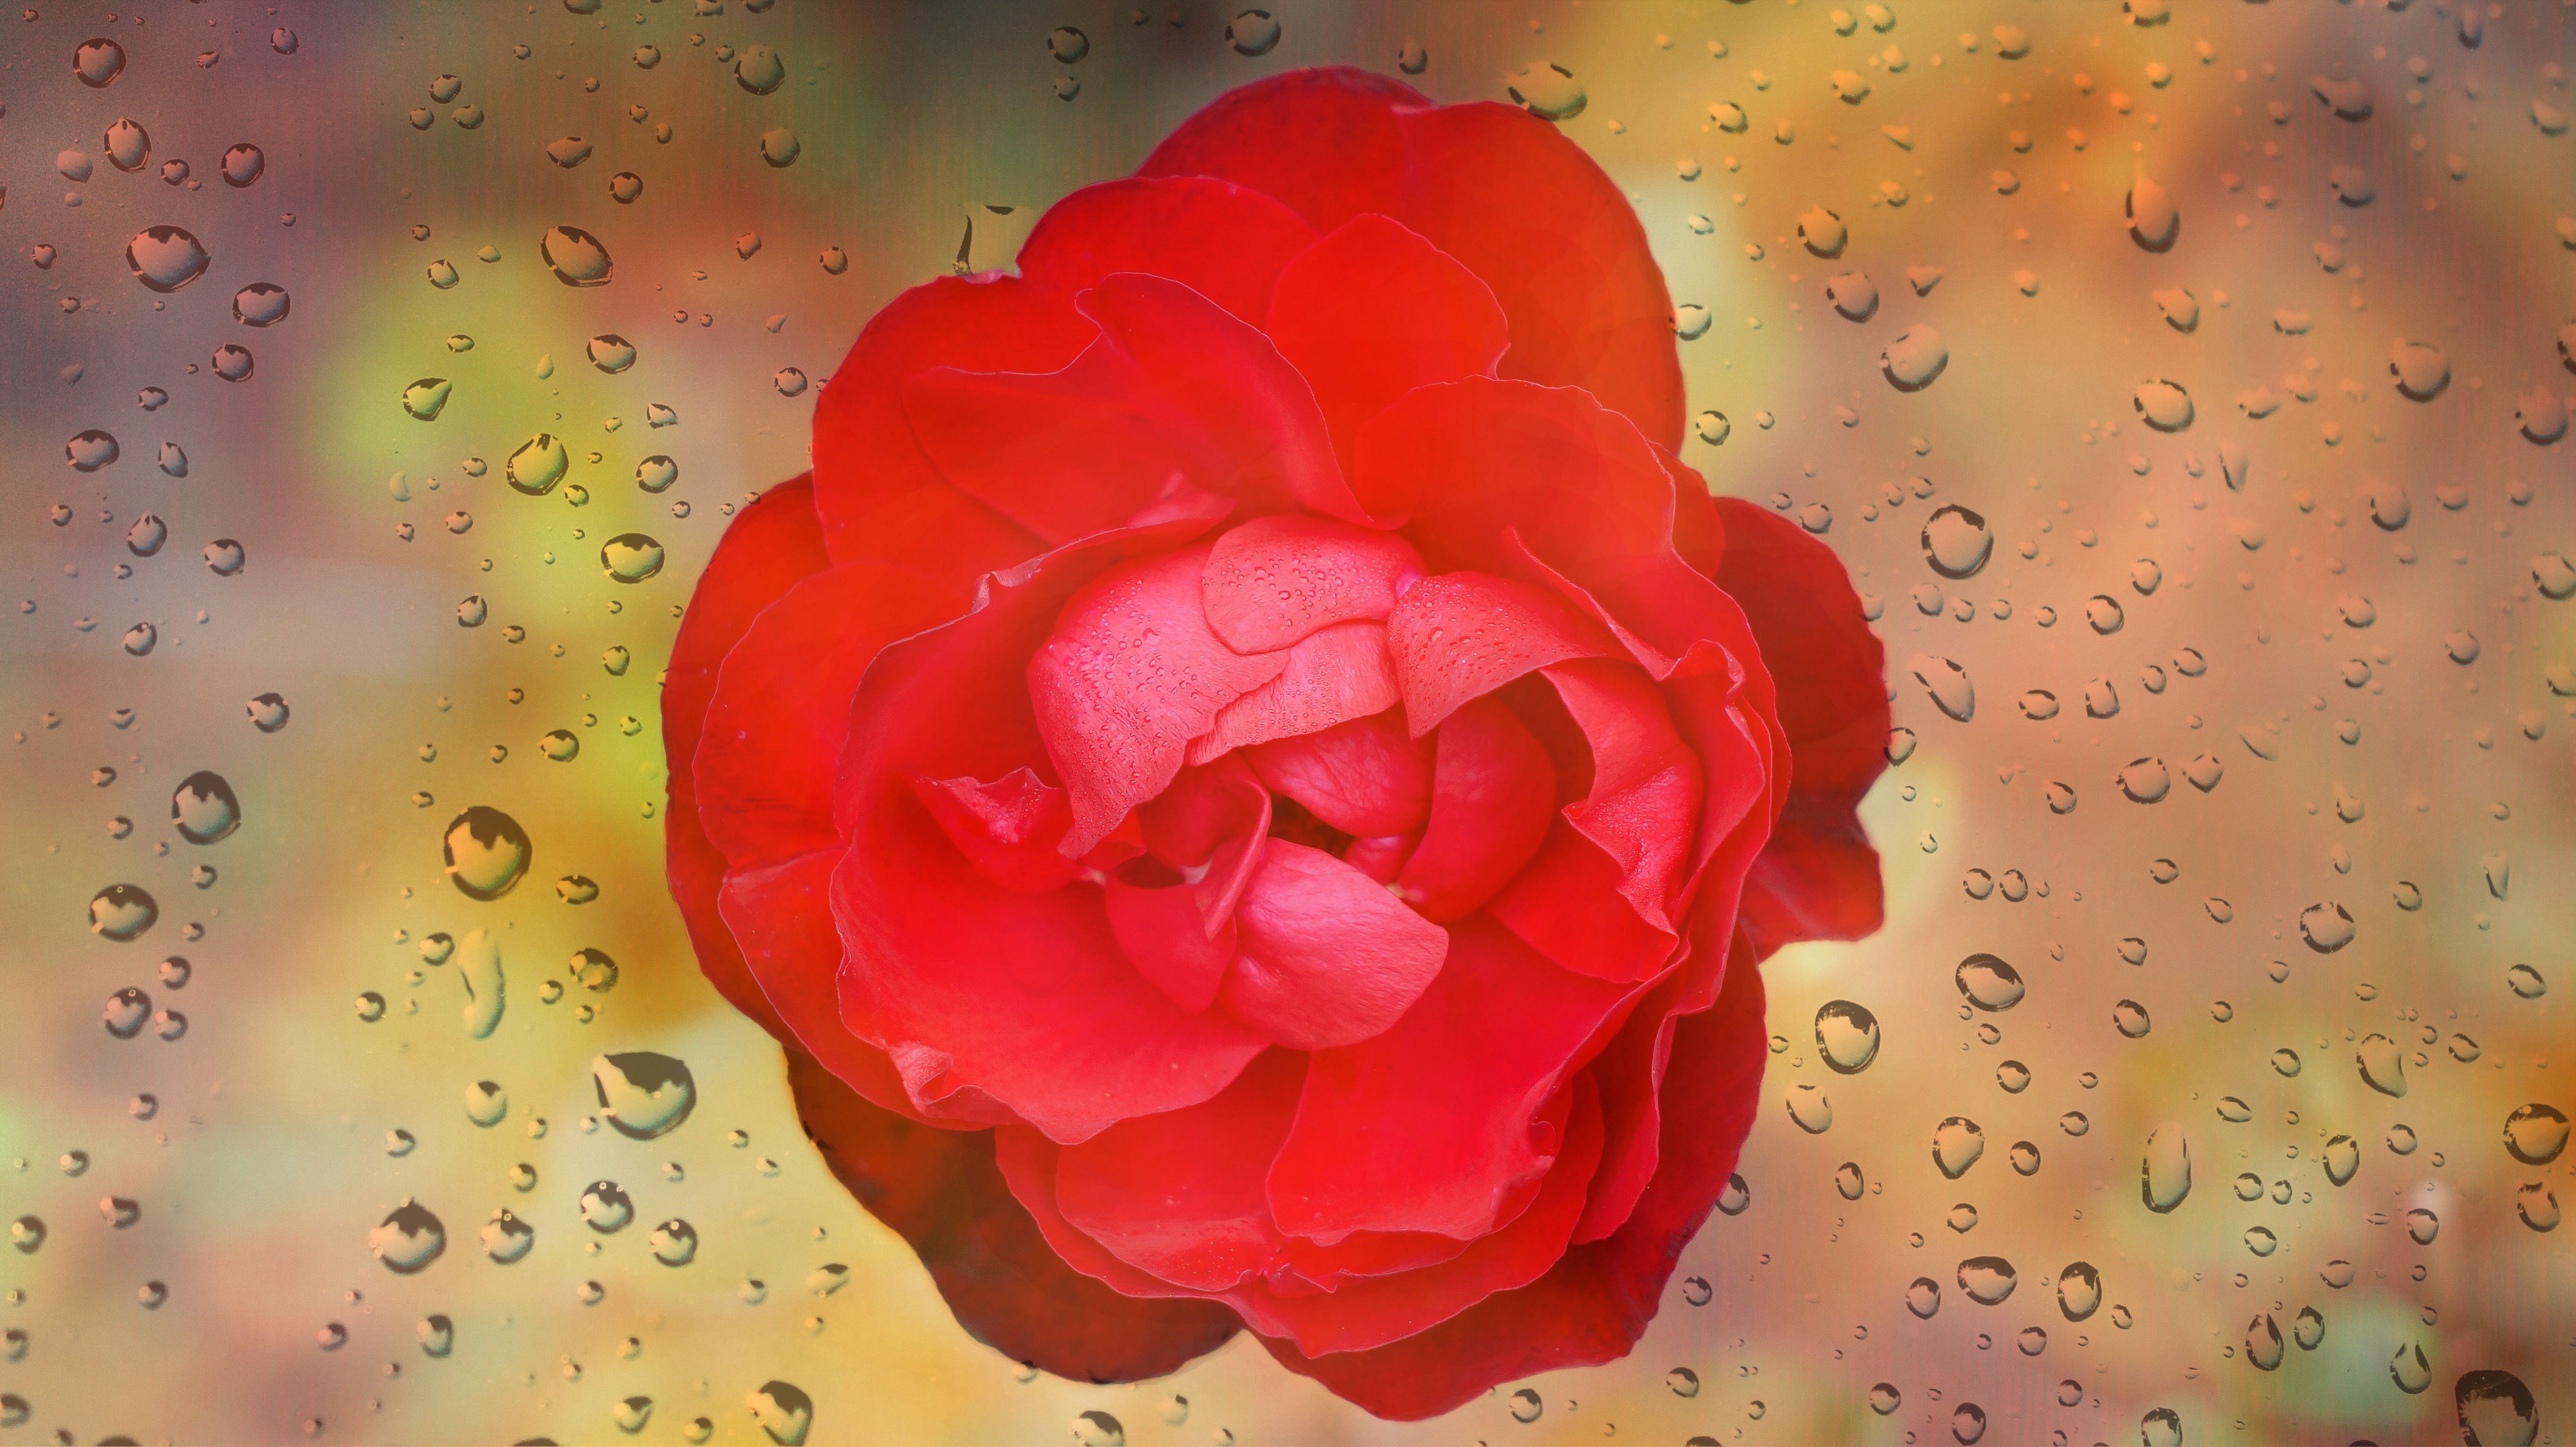
blossom, plant, flower, petal, bloom, heart, rose, red, pink, drop of water, macro photography, flowering plant, garden roses, rose family, land plant